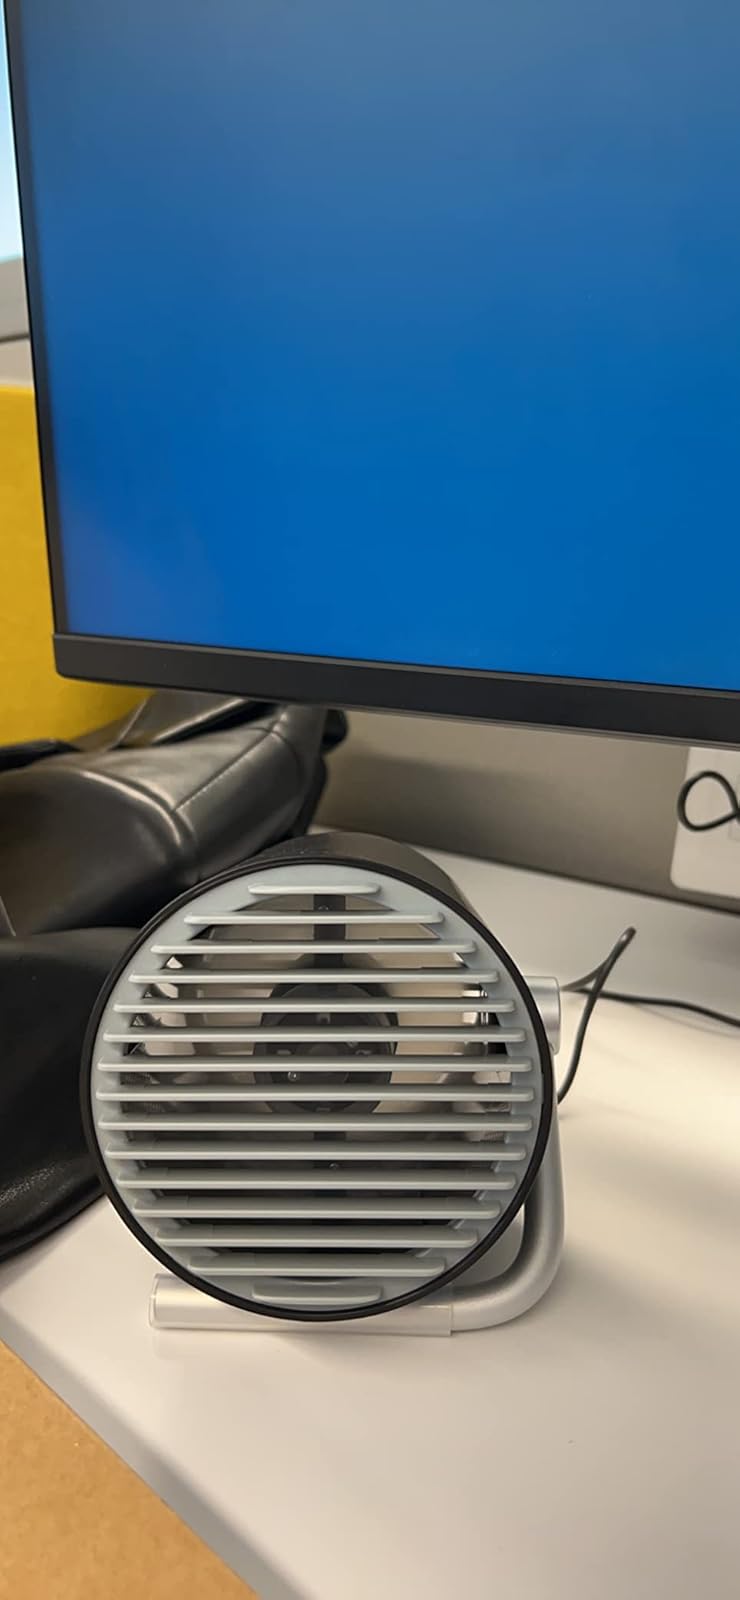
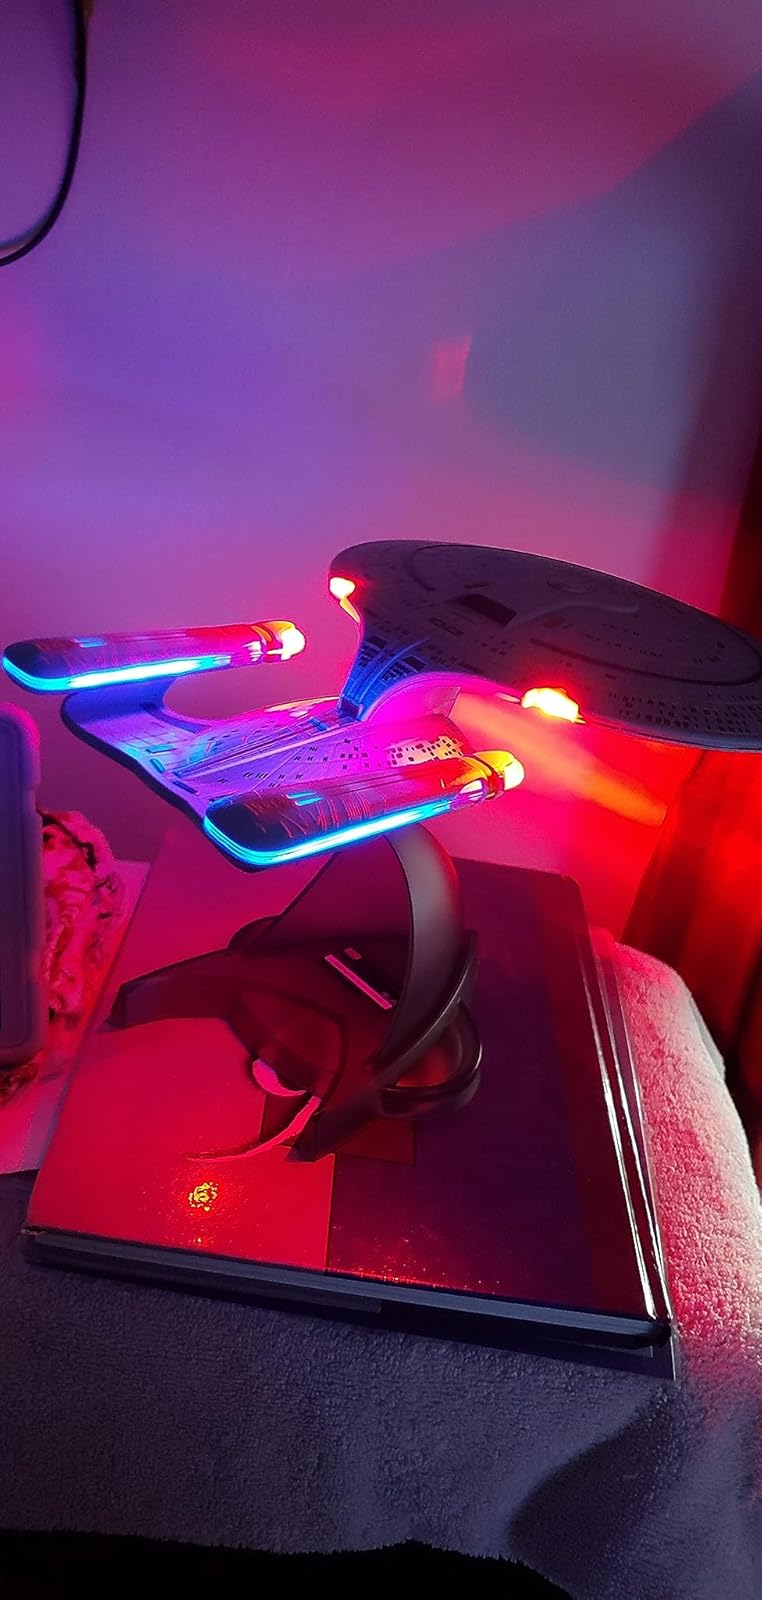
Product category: fan
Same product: no